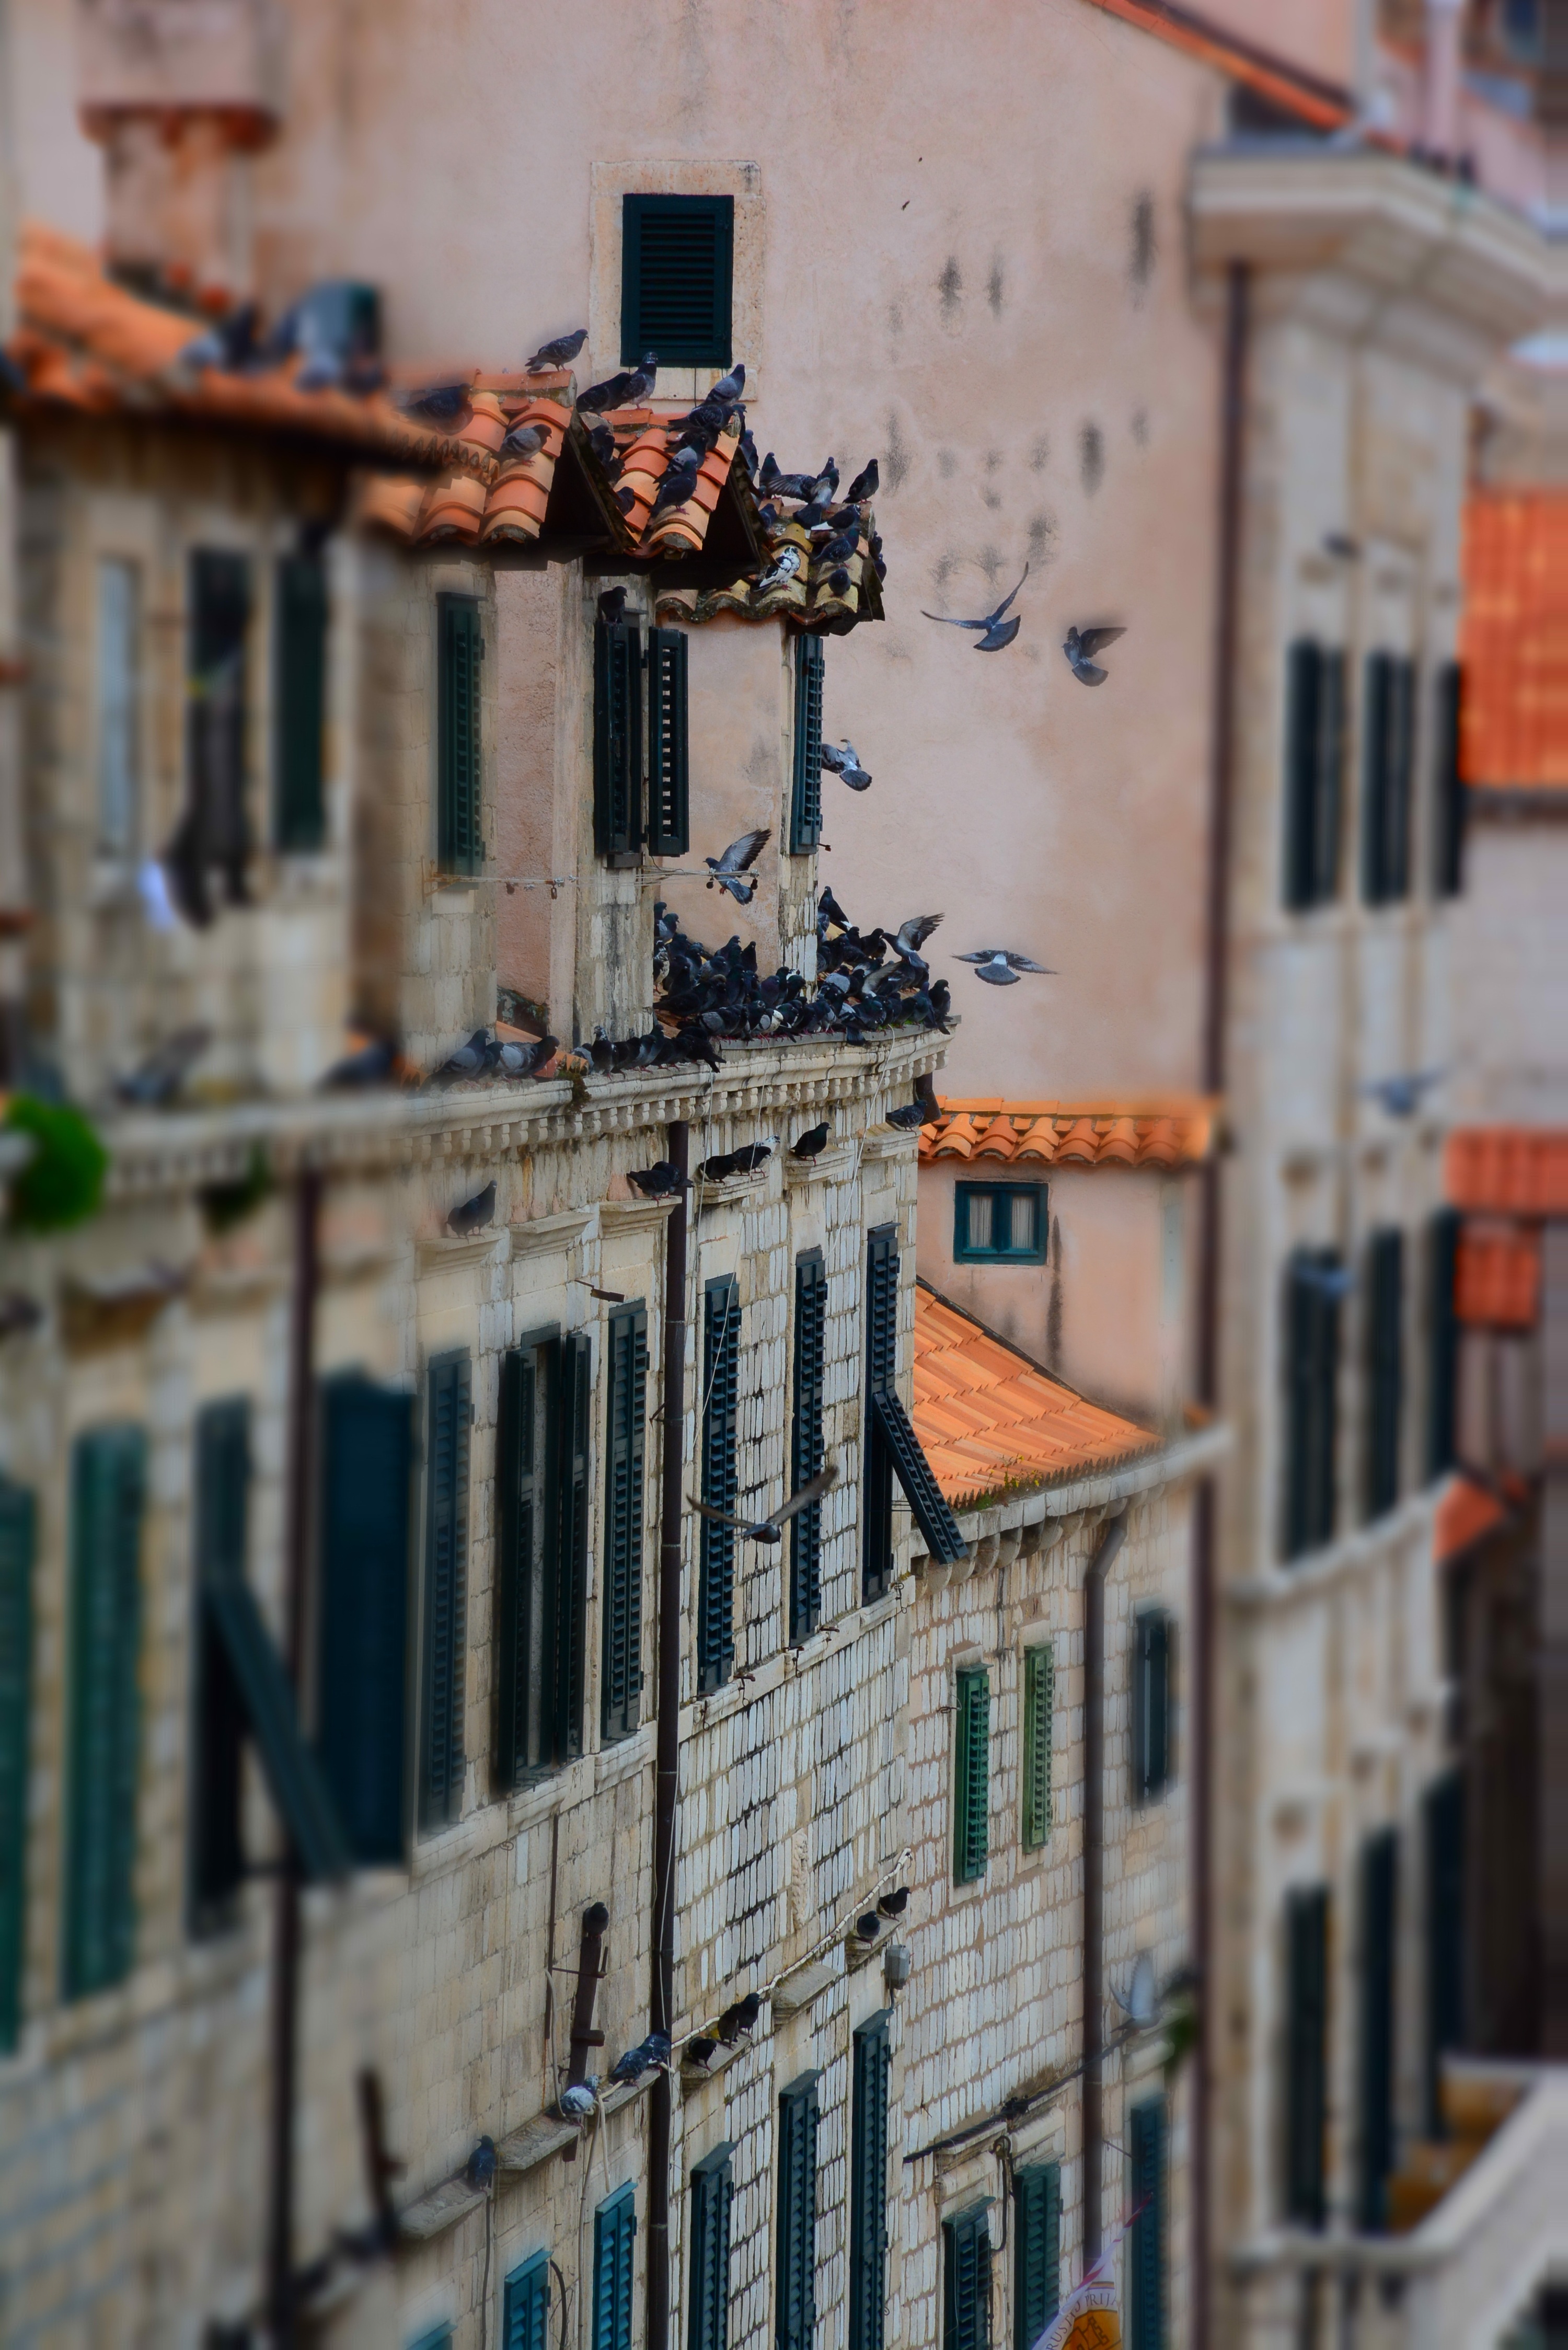
architecture, road, street, town, alley, city, wall, canal, stone, cityscape, vacation, travel, mediterranean, facade, tourism, waterway, old town, pigeons, croatia, infrastructure, dubrovnik, dalmatia, neighbourhood, urban area